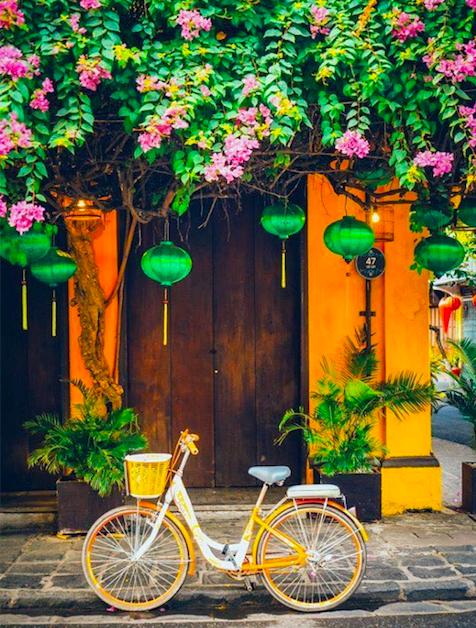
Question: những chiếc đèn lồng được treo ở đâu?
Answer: những chiếc đèn lồng được treo phía trước nhà